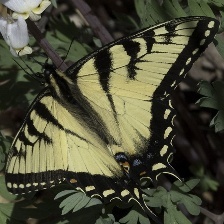
Species: YELLOW SWALLOW TAIL